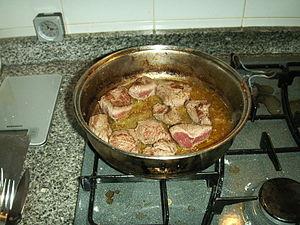
Boeuf à la bourguignonne. Brûler légèrement